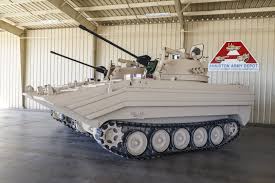
Label: BMP-2